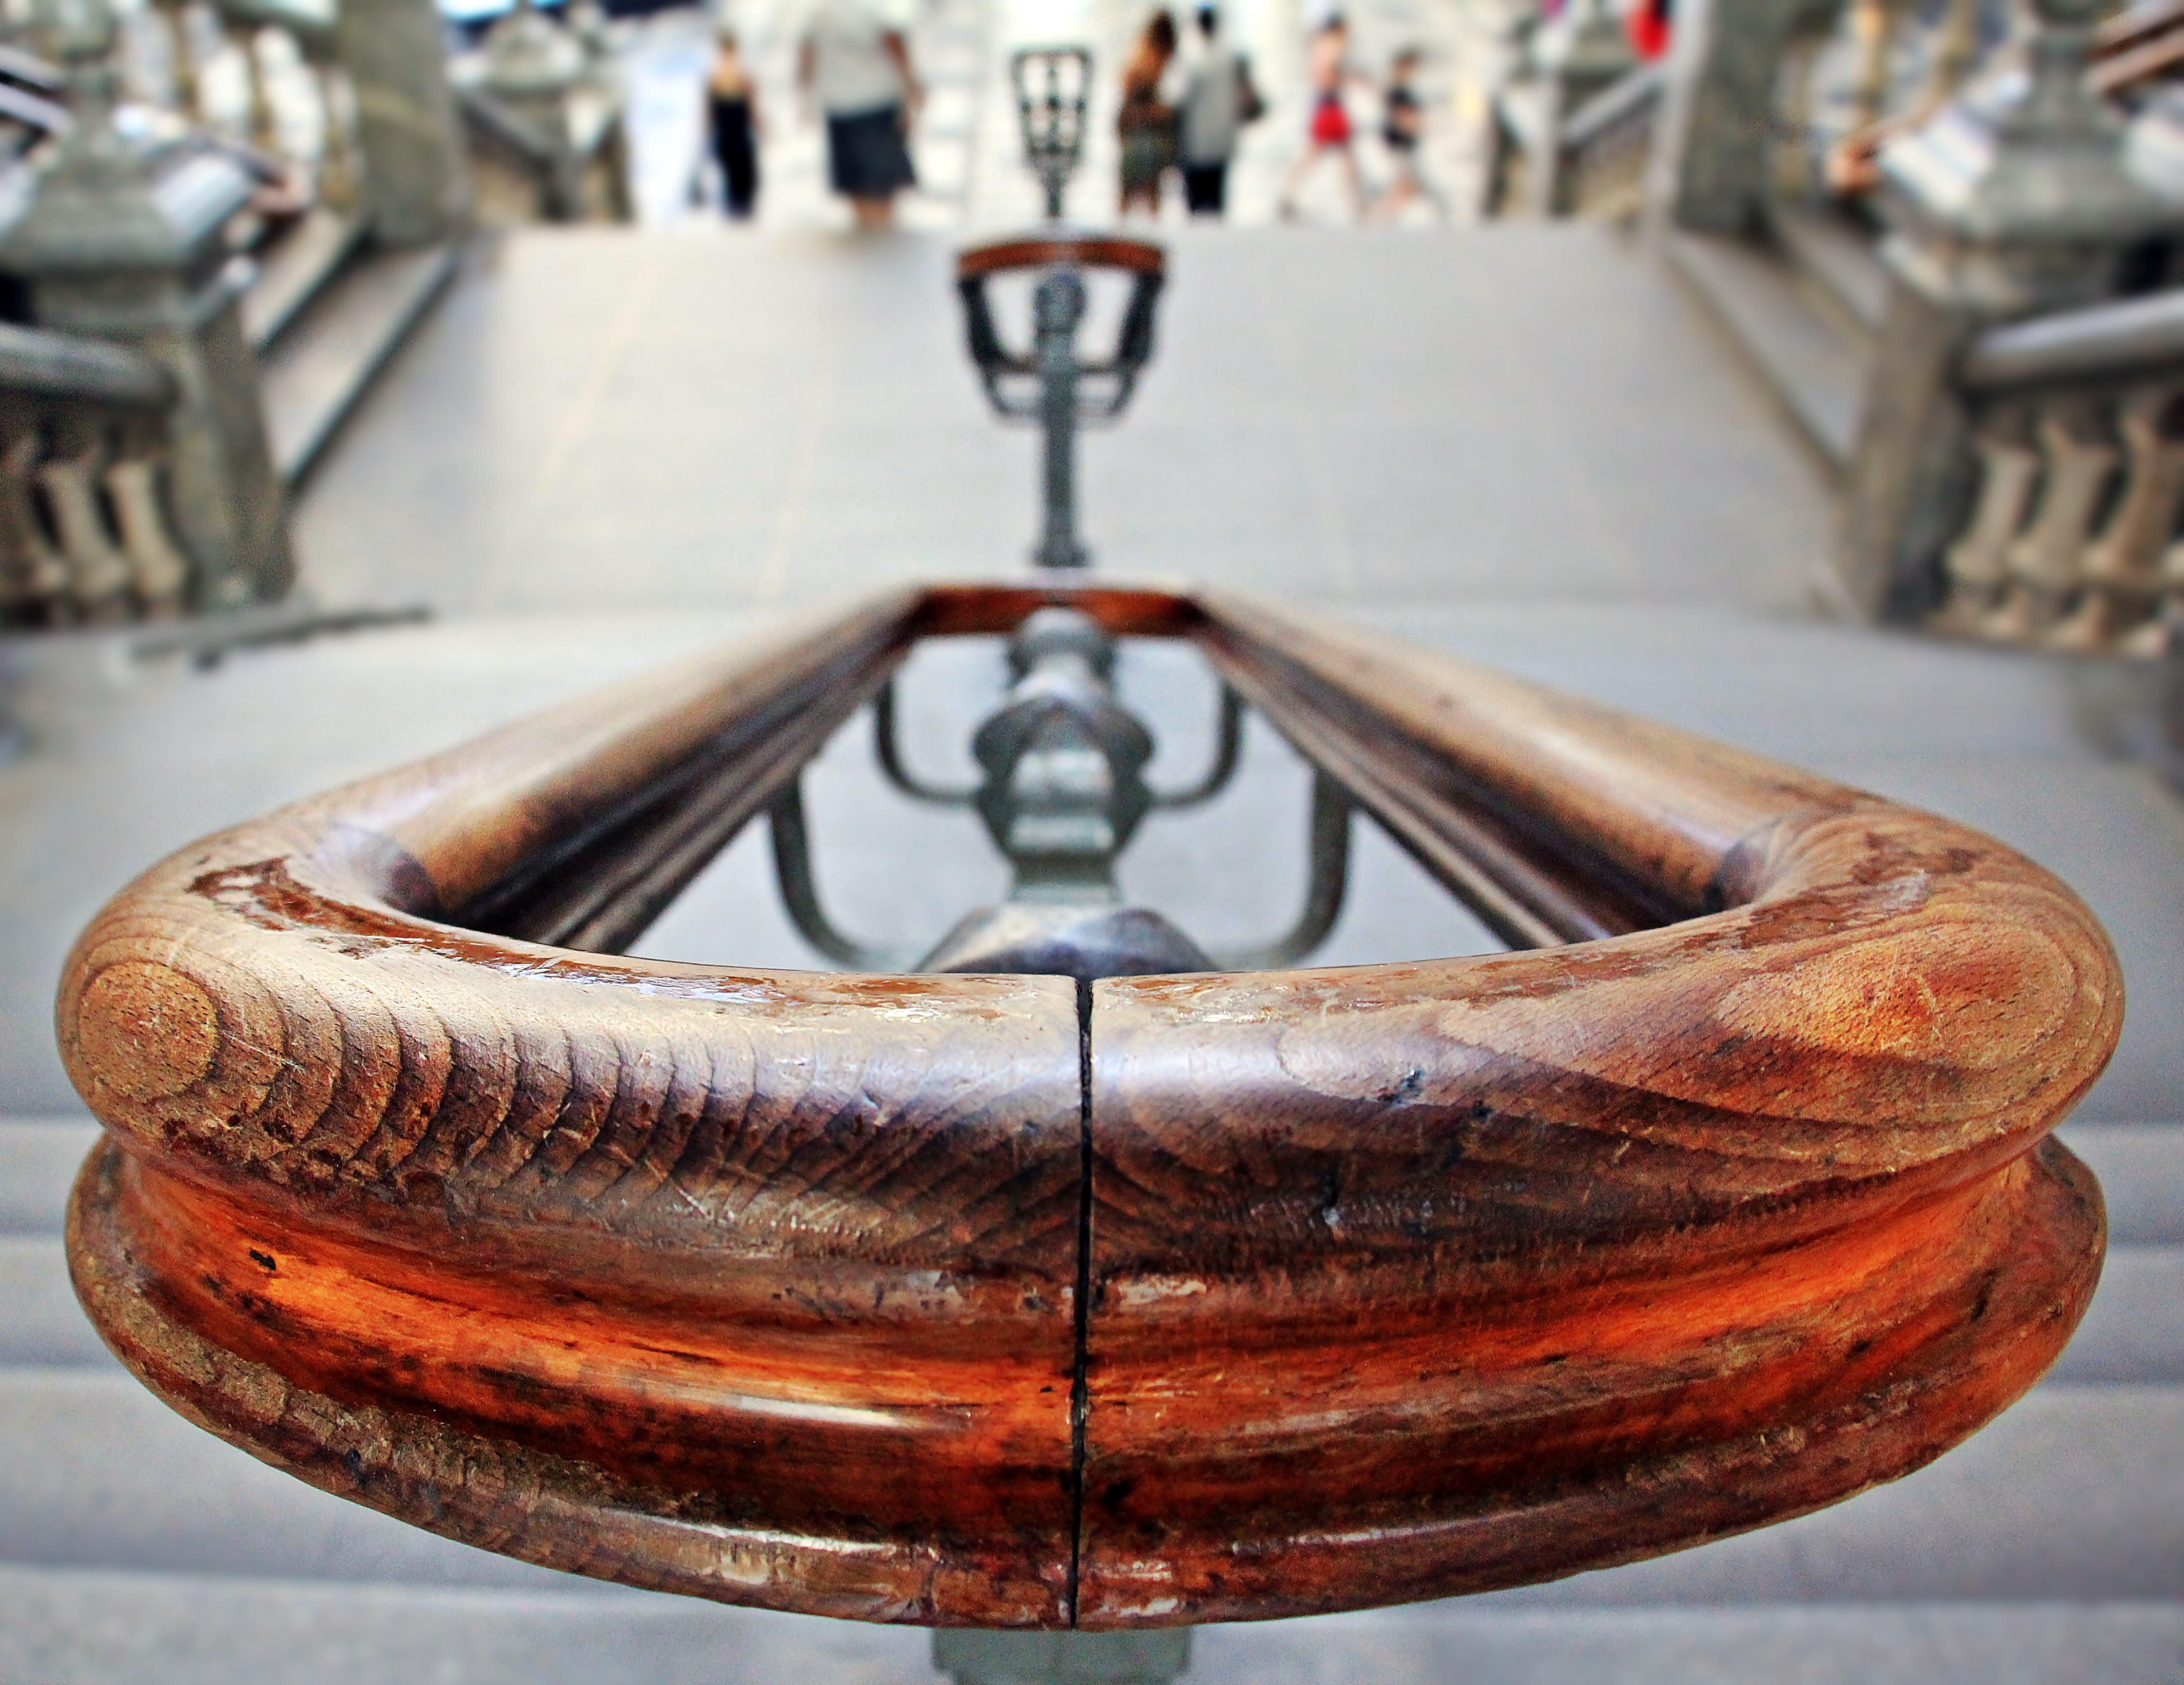
table, wood, building, old, staircase, railing, old building, material, handrail, stairs, down, carving, stone stairway, emergence, gradually, stair step, treppengel nder, wood stair railings, wooden handrail, old railings, man made object